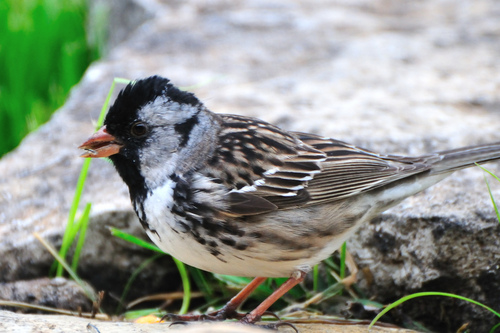
a small bird with striped feathers is attentive with its orange bill partially opened and standing back on its tarsus.
this bird has a white belly and breast with a black neck and crown.
a brown sparrow with black crown and throat, orange beak, white cheek patch, breast, and belly, brown wings spotted with black, and white wingbars.
this is a small bird that is a mixture of grey and brown with a white abdomen and some black on the head and a little in the wings.
a small, fluffy bird with brown and white colored wings, and a black and white colored facea fluffy bird with a short bill and black crown and throat.
this small bird has brown and black wings, white breast, black and white head, orange beak, and orange and black legs.
a multi-colored, mostly brown, black and white bird with a black and white face and an orange bill.
this bird has wings that are grey and has a black crowna mostly white but mixed with brown and black feathered bird.
Species: Harris Sparrow